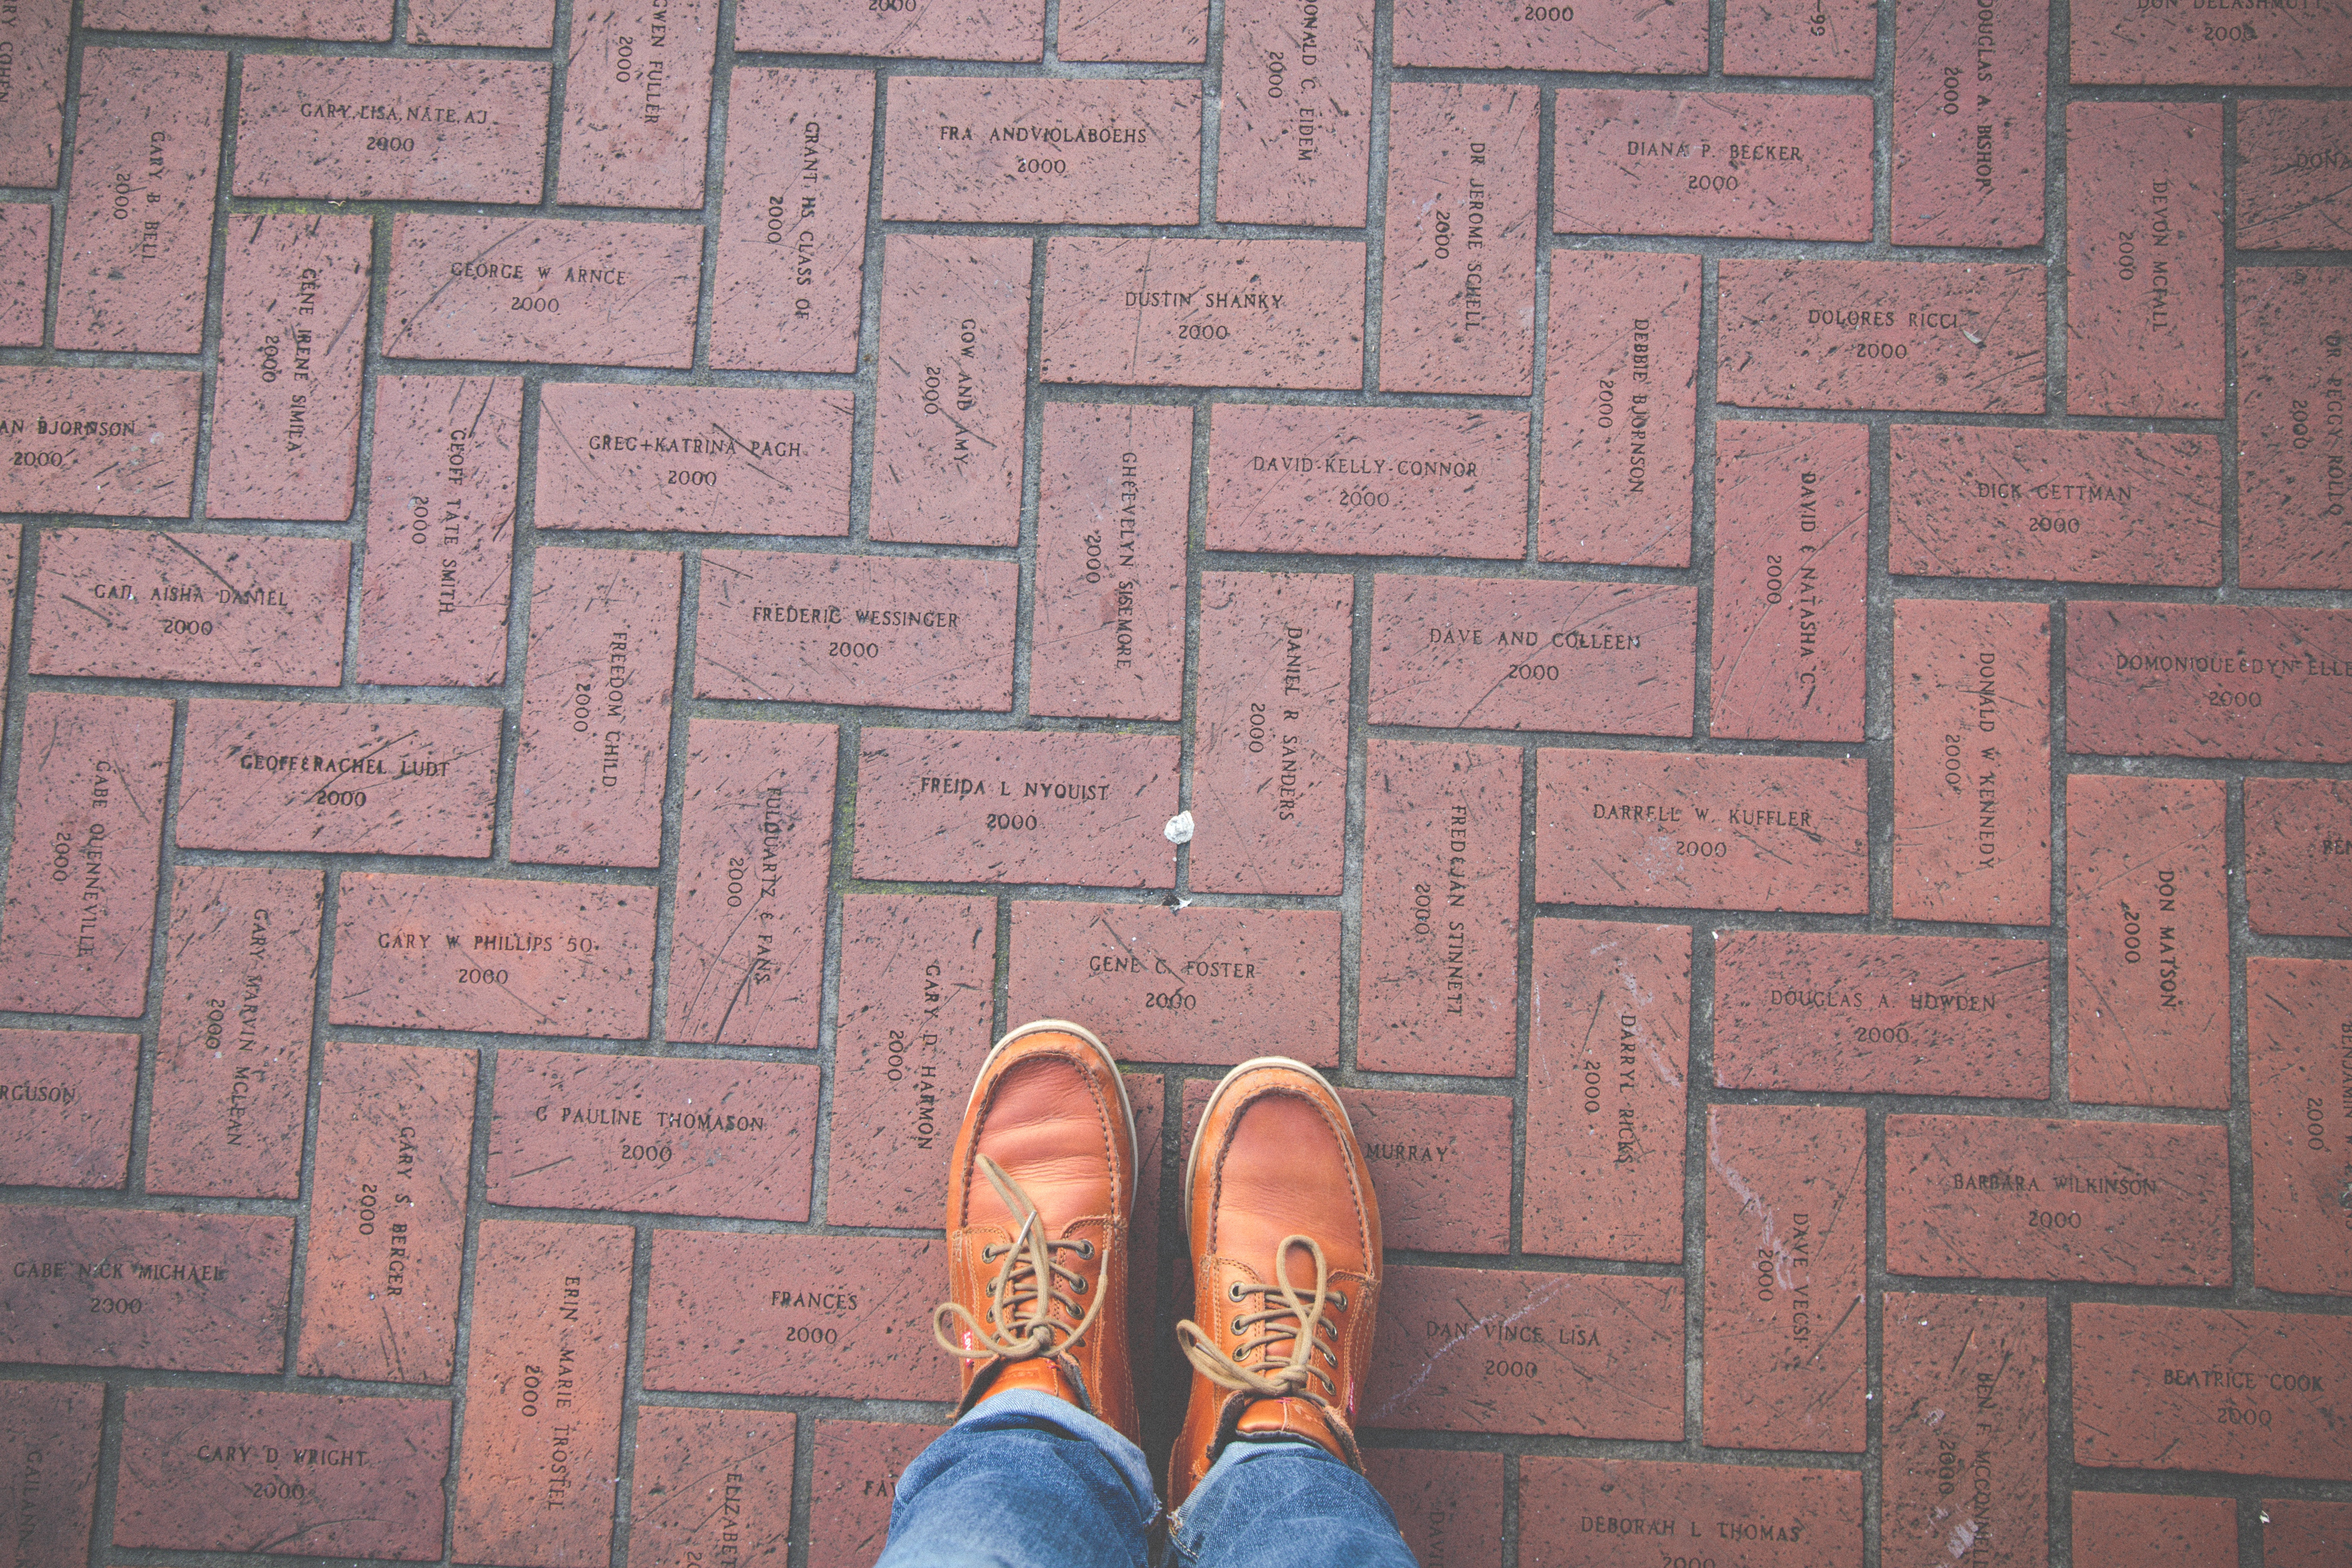
ground, feet, wall, red, brick, material, looking down, block, art, brickwork, road surface